Utah Utes football

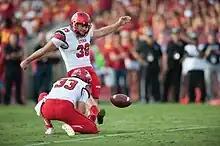
Andy Phillips kicks a field goal during a 2015 game at Los Angeles Memorial Coliseum

On June 17, 2010, Utah agreed to join the then Pac-10. The Utes officially became the 12th member of the Conference on July 1, 2011. Joining along with Colorado, these teams were the first additions to the league since 1978. In 2021, Utah posted an 8–1 record in conference play to win the South division before crushing Oregon by a 38–10 final in the conference title game, though they would narrowly lose their first Rose Bowl appearance in a high-scoring bout with Ohio State. In 2022, Utah defeated USC in the conference title game 47–24 to win back-to-back championships. On August 4, 2023, Utah announced it would join the Big 12 Conference starting the 2024-25 academic year, along with Arizona, Arizona State, and Colorado.